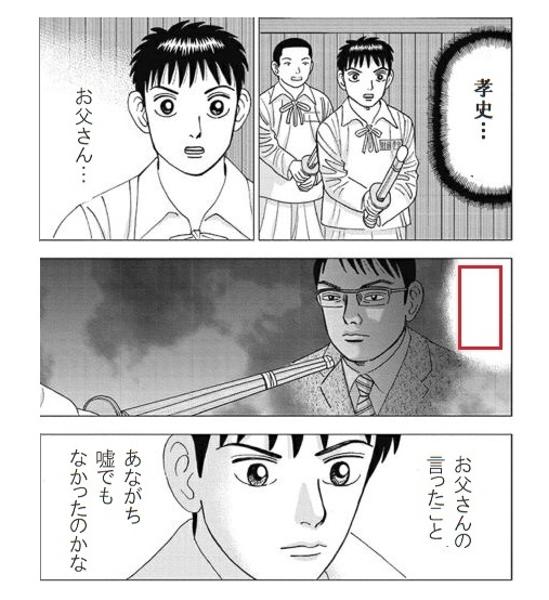
回答: 後ろ姿が可愛い女ほど顔面は意外と普通だぞ